10th Light Horse Regiment (Australia)

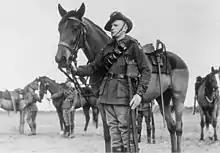
Trooper K. Butcher with his horse in July 1943. Butcher was the winner of the 10th Light Horse Regiment's "Best turned out light horseman" competition at the unit's annual sports day

In order to perpetuate the traditions and distinctions of the Australian Imperial Force, it was decided in July 1919 that all CMF units would be re-designated with the unit numbers of the AIF. From this date, the 25th Australian Light Horse Regiment was renamed the 10th Australia Light Horse Regiment, while retaining the territorial title Western Australia Mounted Infantry (WAMI).